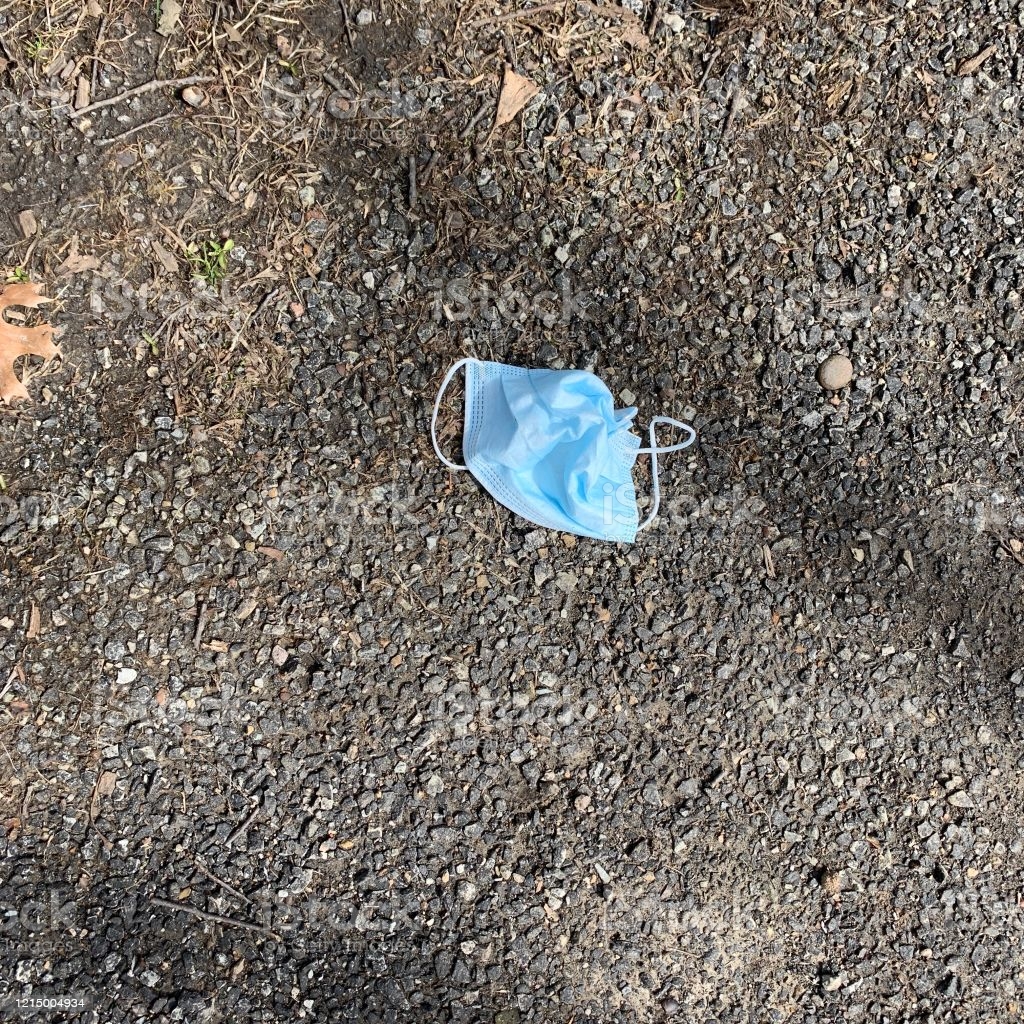
Label: trash